Kfarsghab

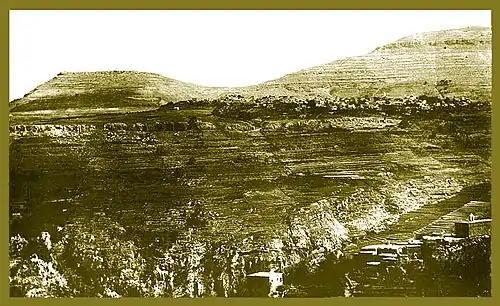
Ehden & Kfarsghab seen from Bane in 1896

But the economic difficulties of the silk industry, the political situation of the new Mutassarifiah regime of Mount Lebanon (1865–1915) and changing conditions of the monk orders pushed the people of Kfarsghab to find new economic outlets by emigrating massively from 1885 onwards to the United States and Australia. It is estimated that Kfarsghab lost during the last 15 years of this century' 20% of its population.